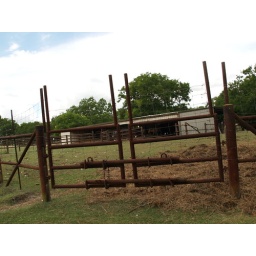
Alvin Texas bayou wildlife park animals and birds run or Roam freely in a natural habitat 2008 Zoo